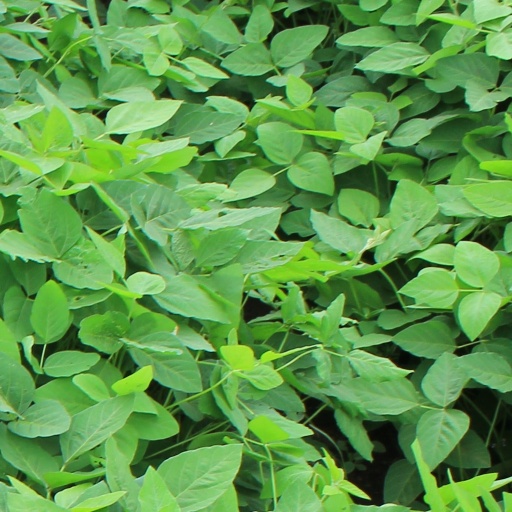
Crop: soybean